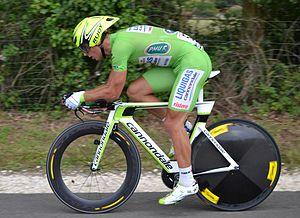
Peter Sagan TDF2012
Peter Sagan, né le 26 janvier 1990 à Žilina, est un coureur cycliste slovaque, membre de l'équipe WorldTour Bora-Hansgrohe. Considéré comme l'un des meilleurs sprinteurs du monde, il est le premier coureur à remporter trois titres de champion du monde sur route consécutifs.